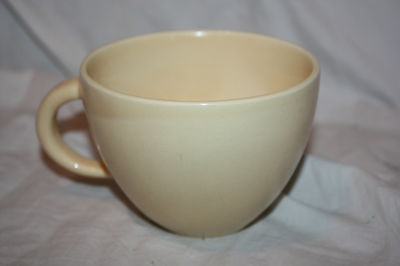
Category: mug